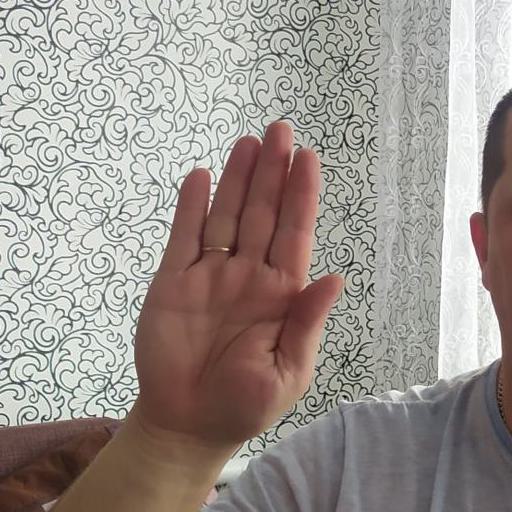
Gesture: stop